History of science

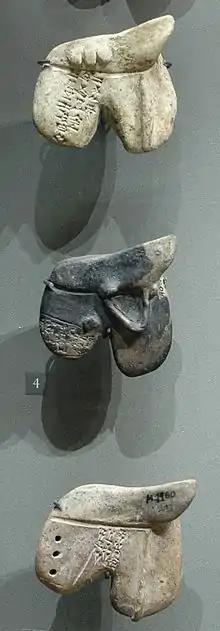
Clay models of animal livers dating between the nineteenth and eighteenth centuries BCE, found in the royal palace at Mari in what is now Syria

The ancient Mesopotamians had extensive knowledge about the chemical properties of clay, sand, metal ore, bitumen, stone, and other natural materials, and applied this knowledge to practical use in manufacturing pottery, faience, glass, soap, metals, lime plaster, and waterproofing. Metallurgy required knowledge about the properties of metals. Nonetheless, the Mesopotamians seem to have had little interest in gathering information about the natural world for the mere sake of gathering information and were far more interested in studying the manner in which the gods had ordered the universe. Biology of non-human organisms was generally only written about in the context of mainstream academic disciplines. Animal physiology was studied extensively for the purpose of divination; the anatomy of the liver, which was seen as an important organ in haruspicy, was studied in particularly intensive detail. Animal behavior was also studied for divinatory purposes. Most information about the training and domestication of animals was probably transmitted orally without being written down, but one text dealing with the training of horses has survived.